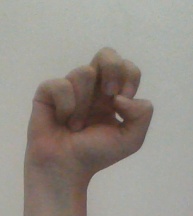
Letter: gaaf